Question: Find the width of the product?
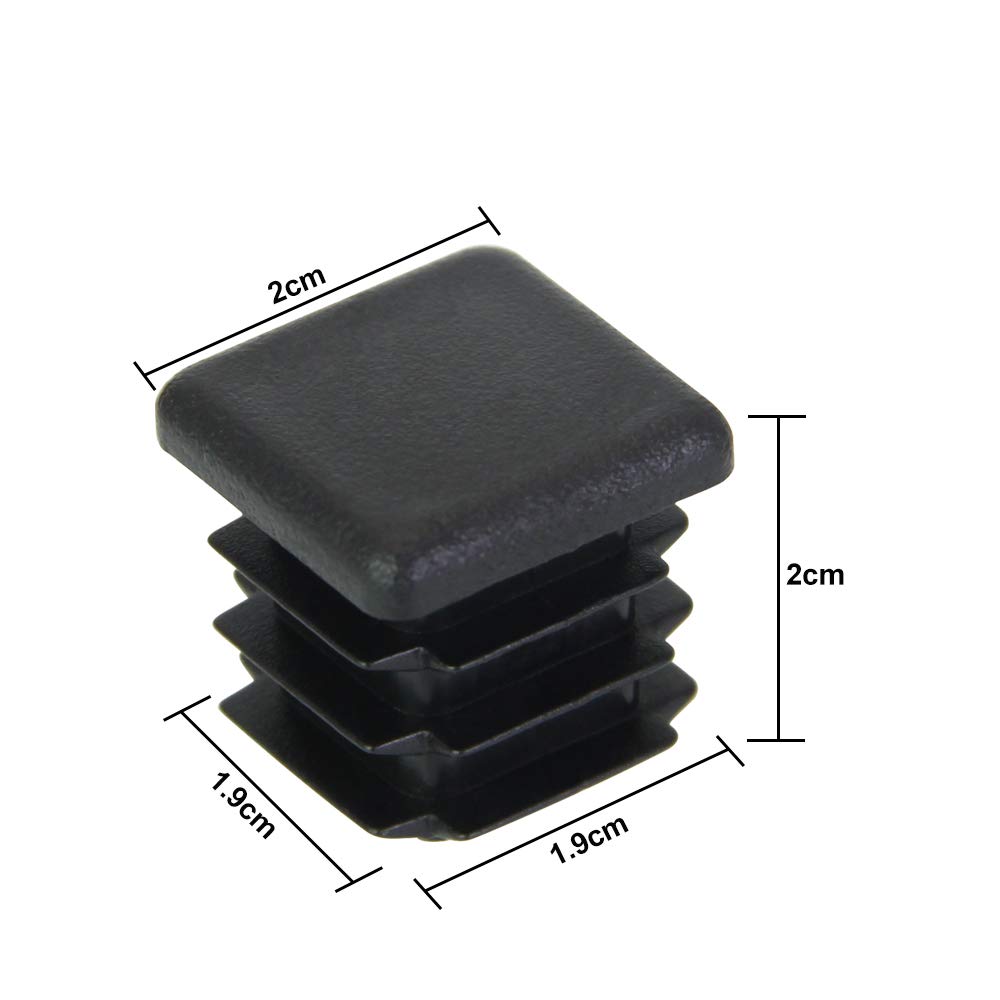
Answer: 2.0 centimetre